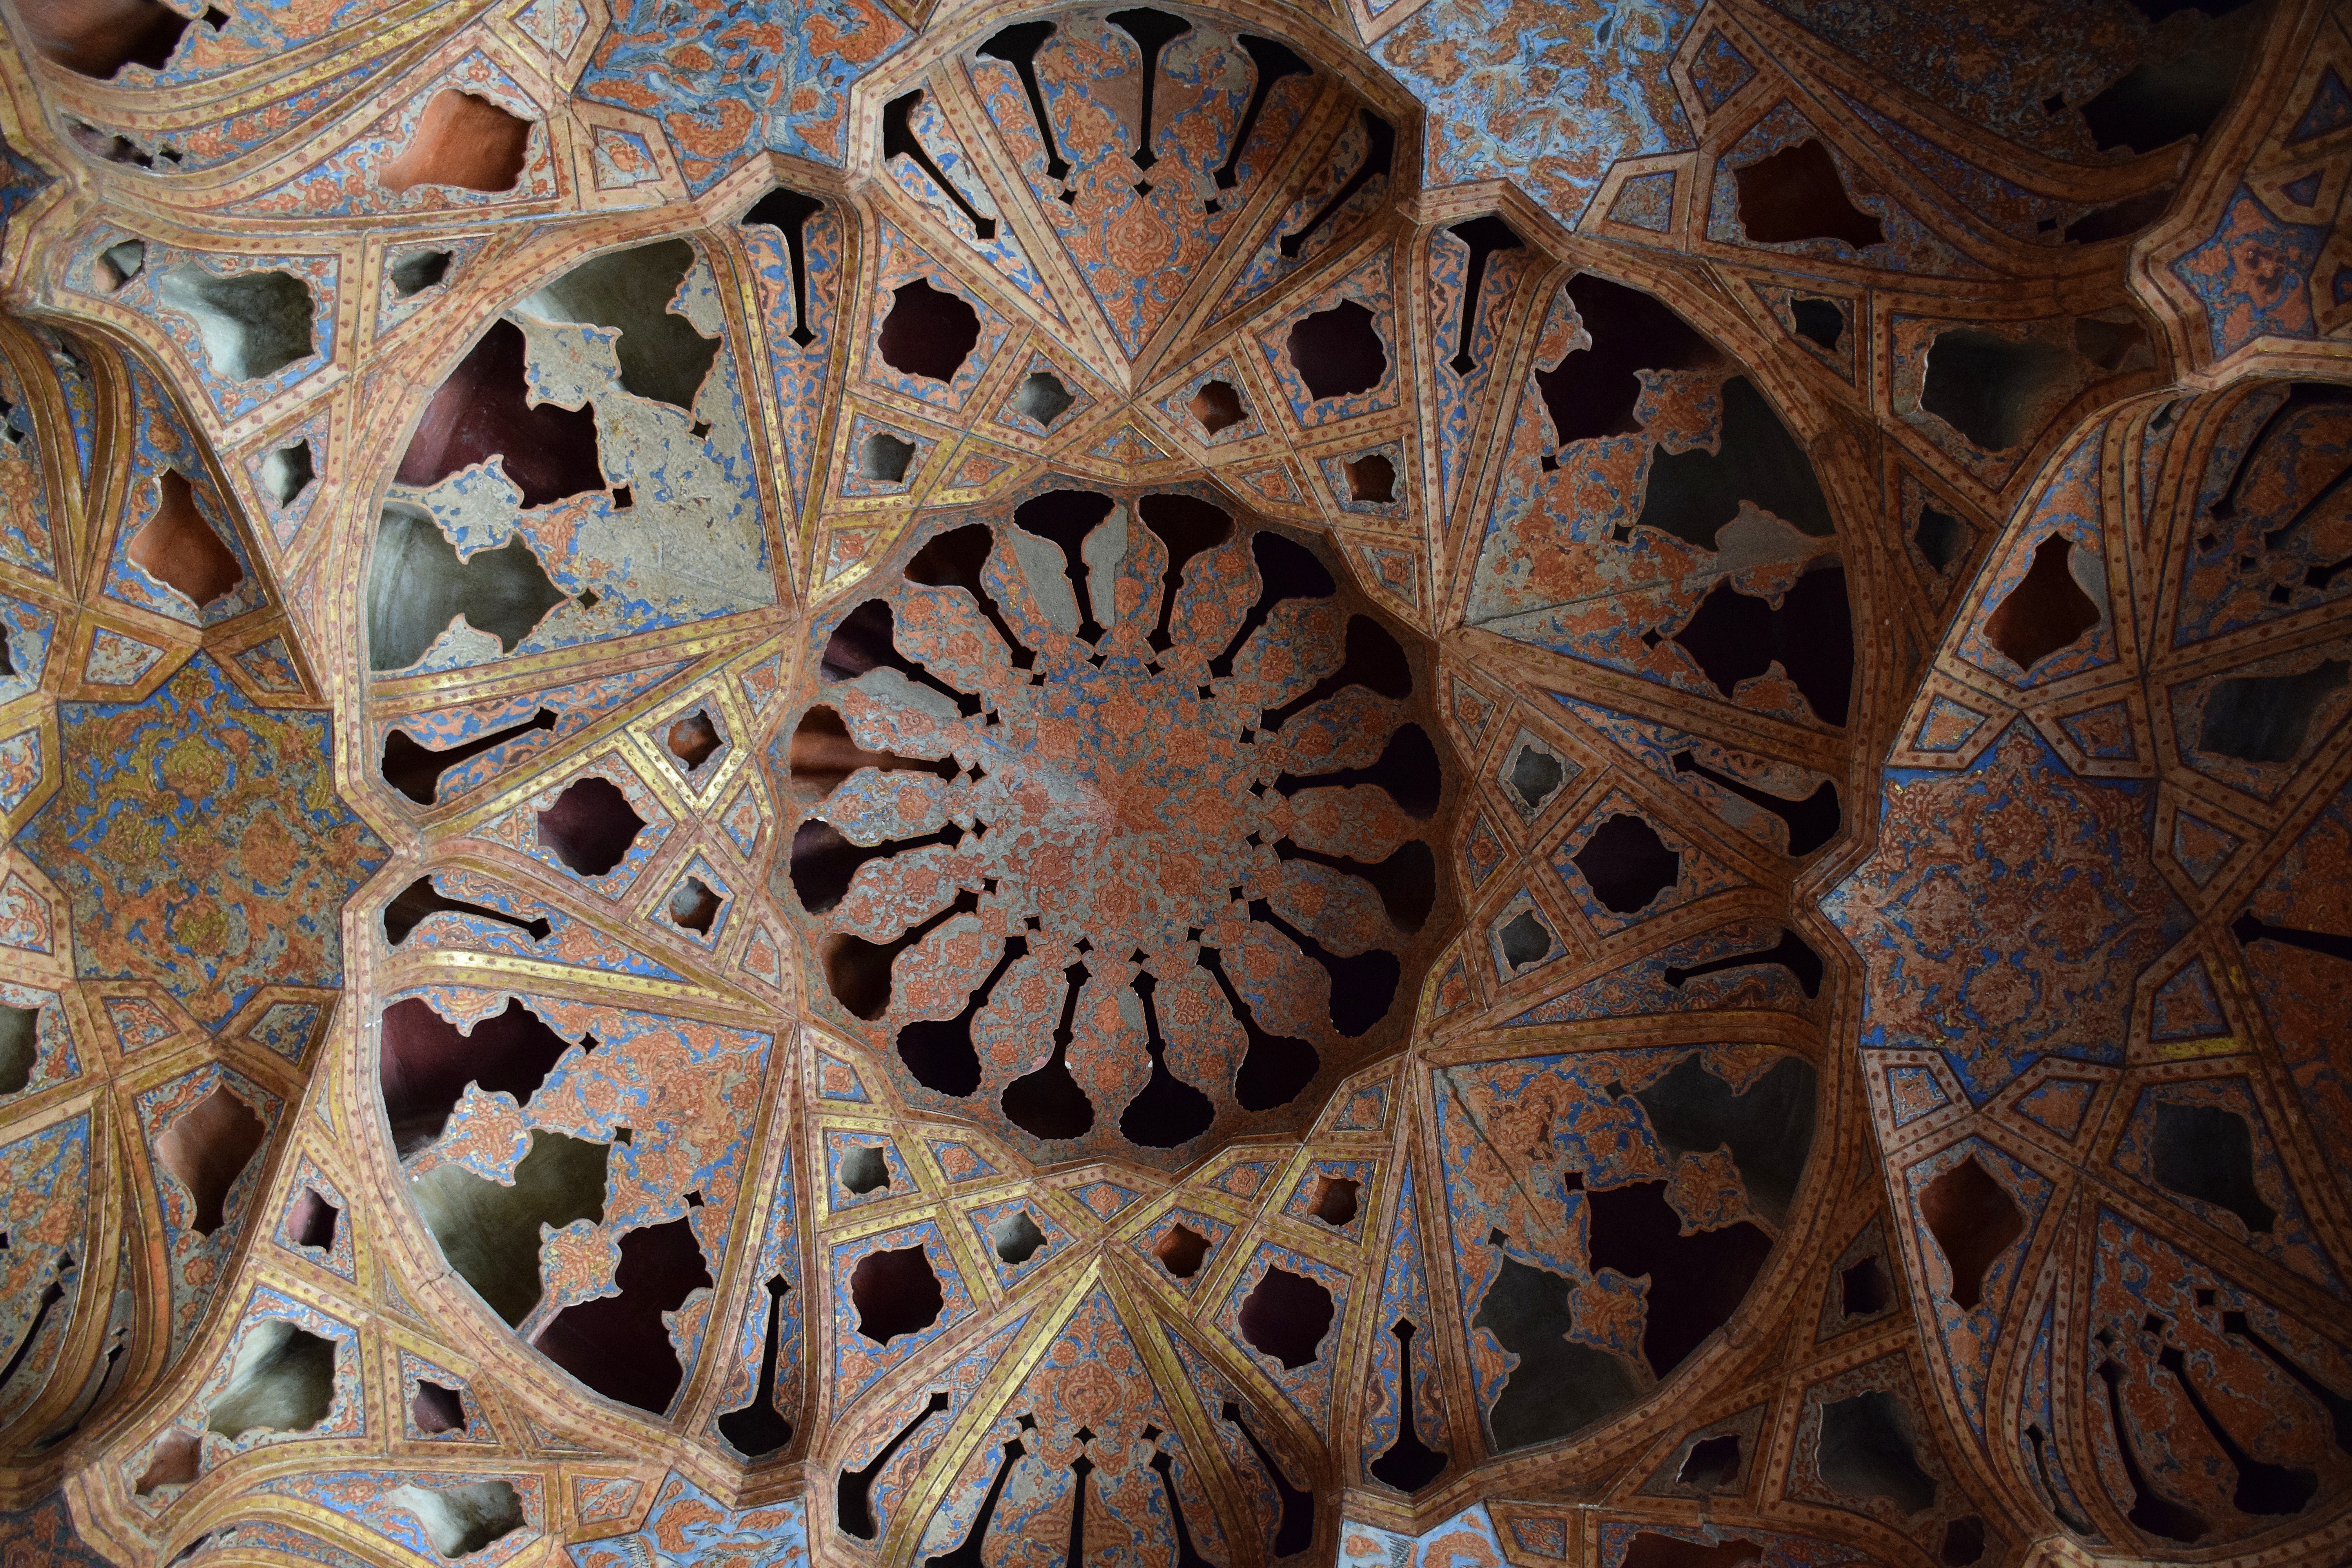
texture, window, pattern, material, circle, textile, art, design, symmetry, mosaic, vault, dome, carving, flooring, ancient history